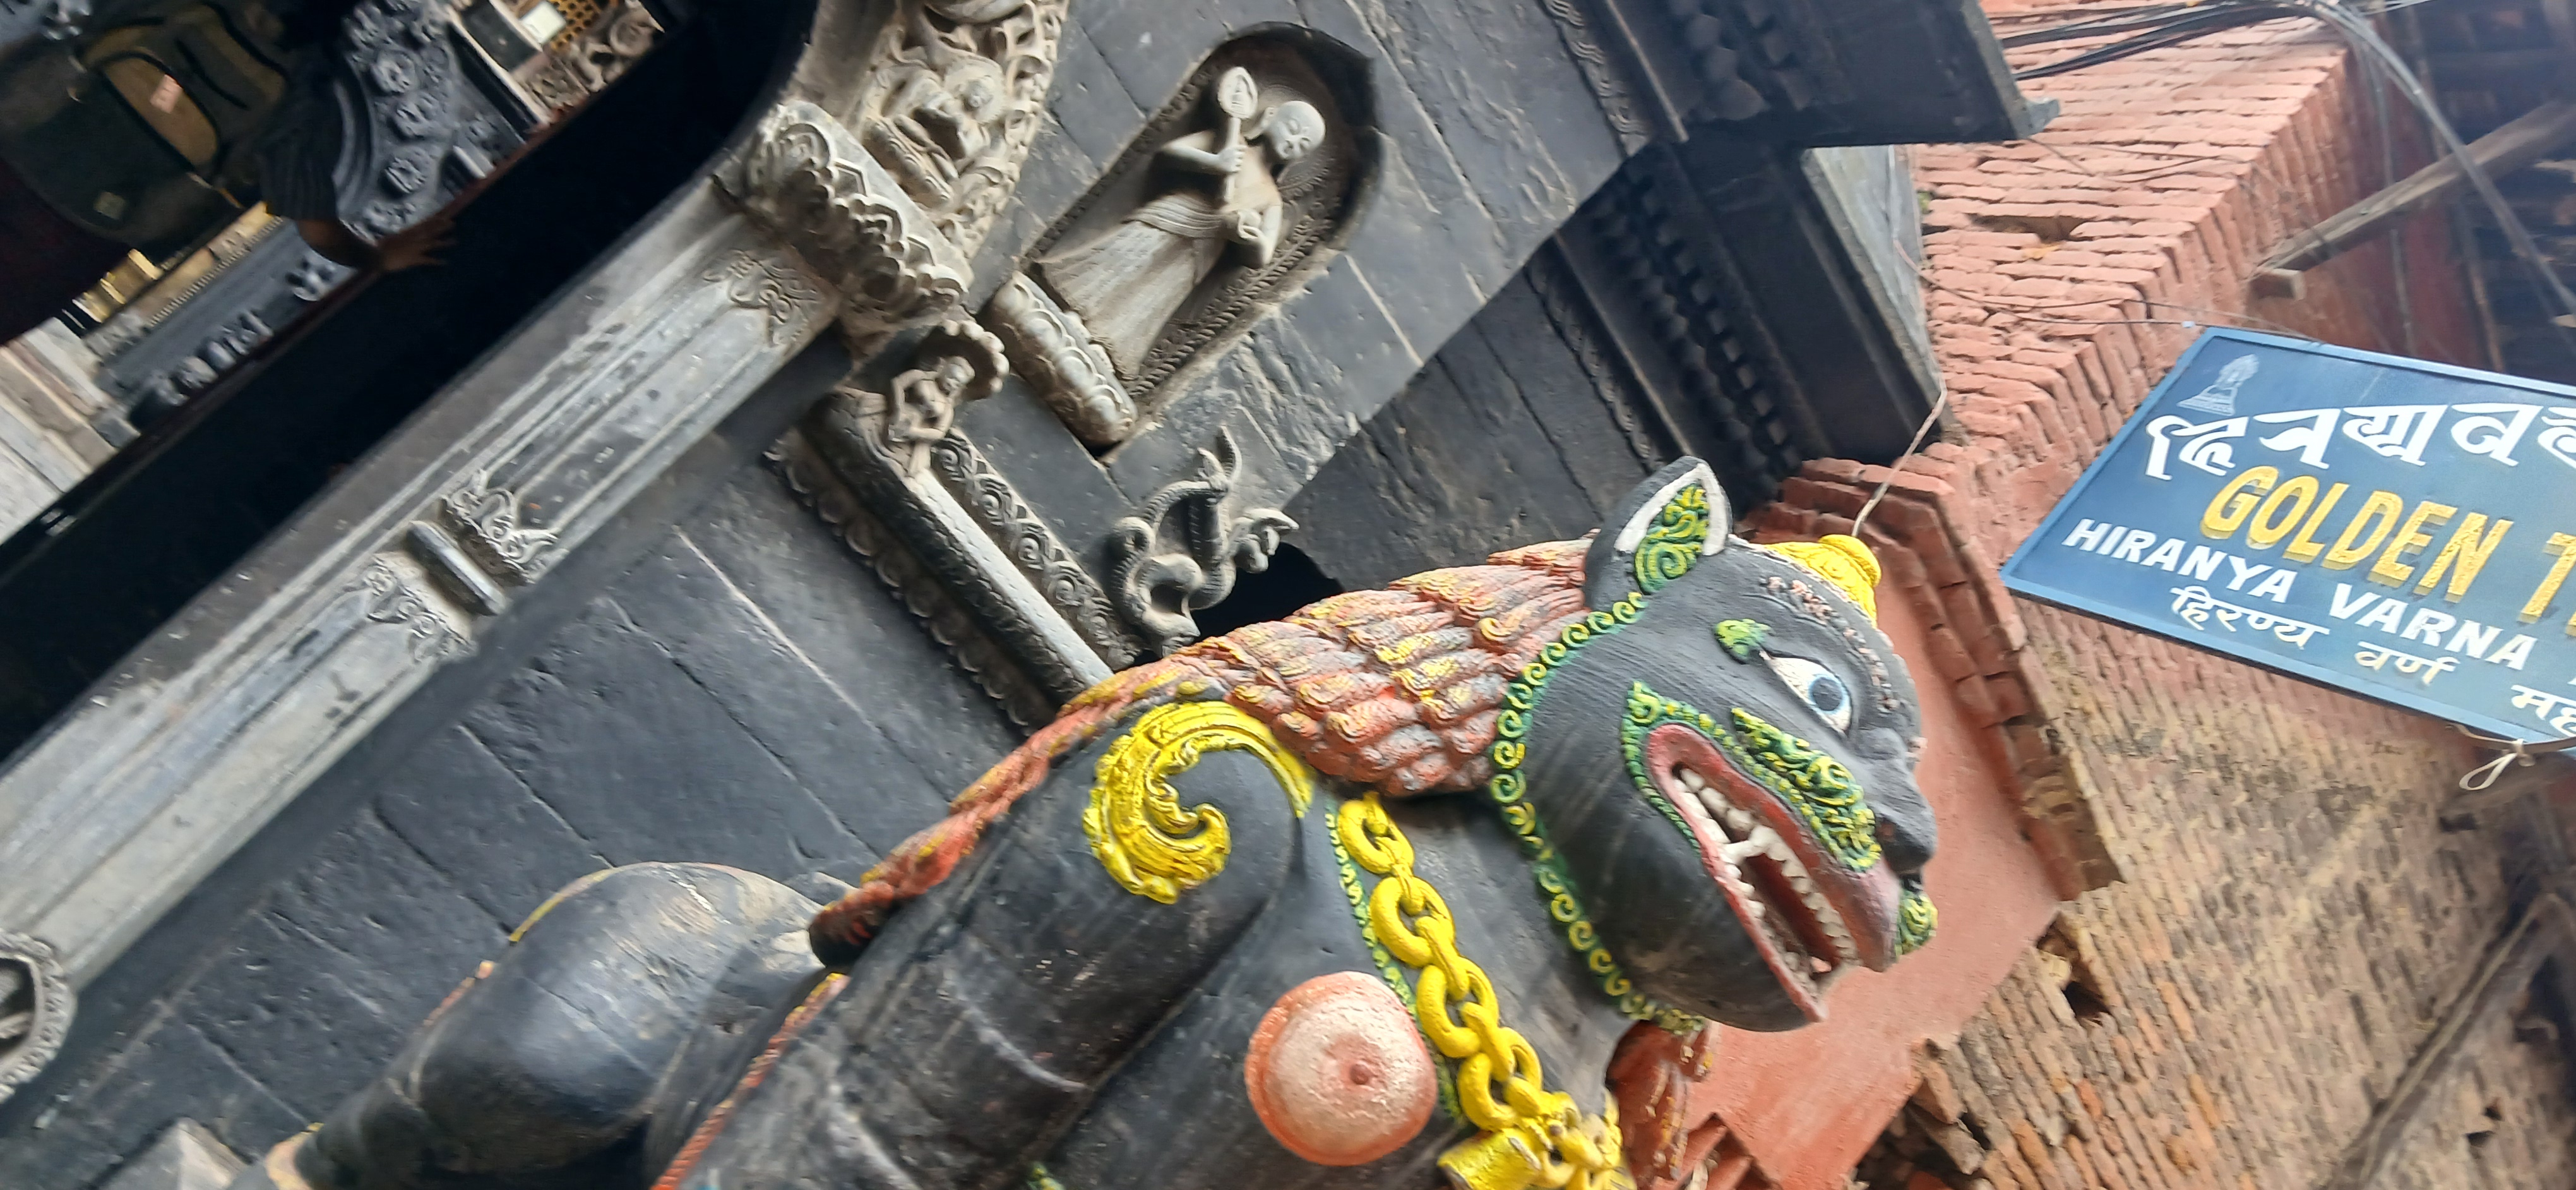
Heritage site: Hiranya_Varna_Mahavihar_Golden_Temple